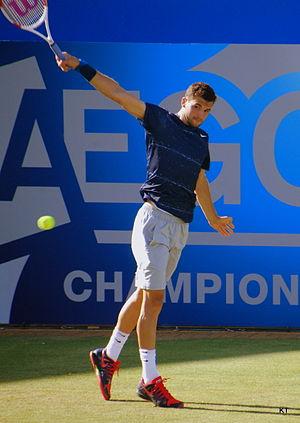
Grigor Dimitrov, né le 16 mai 1991 à Haskovo, est un joueur de tennis professionnel bulgare.